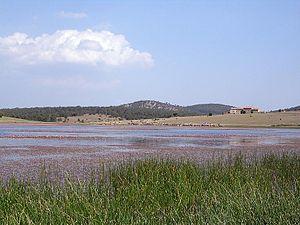
Bezas est une commune d’Espagne, dans la province de Teruel, communauté autonome d'Aragon, comarque de la Sierra de Albarracín., située dans l'espace protégé des Pinares de Rodeno.